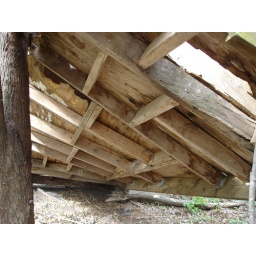
tree house underneath